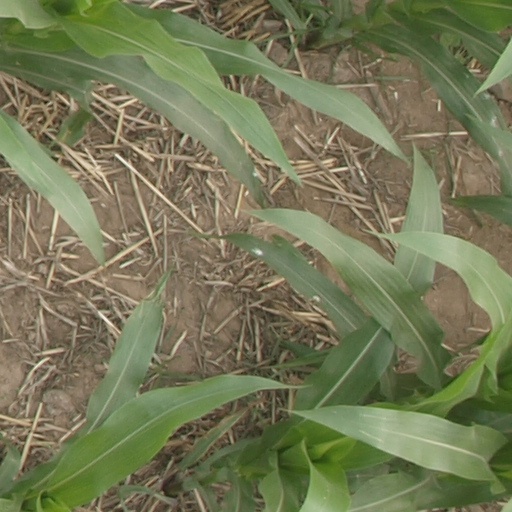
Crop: maize; corn